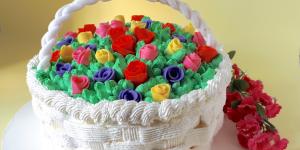
tarta especial dia de la madre